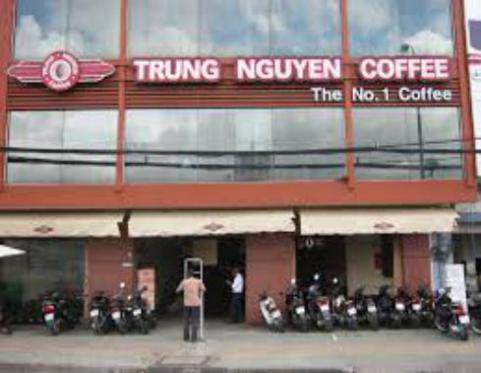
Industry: Food